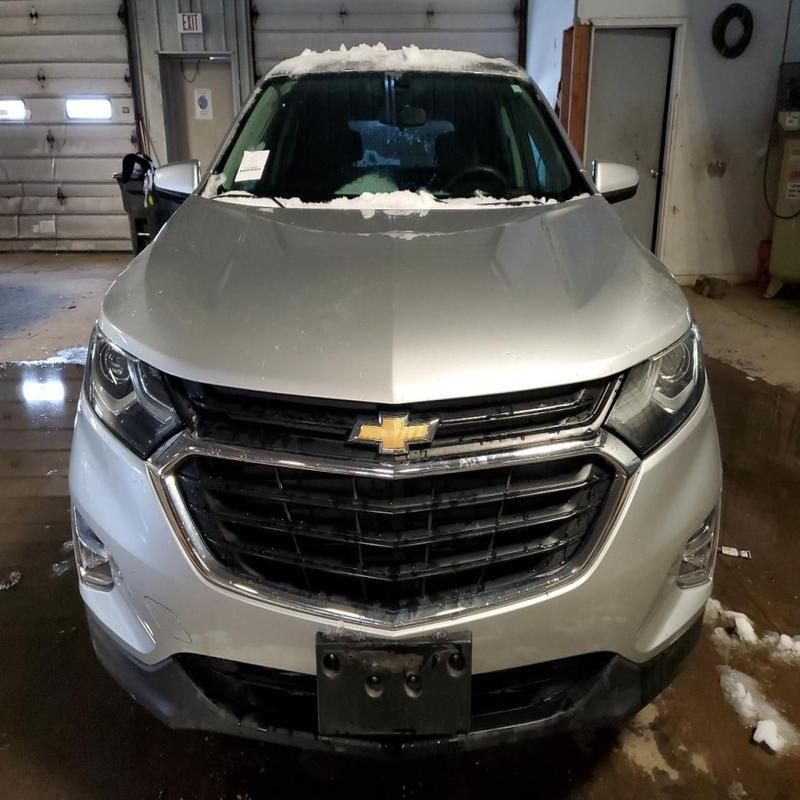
Aucun dommage détecté.
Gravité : aucun